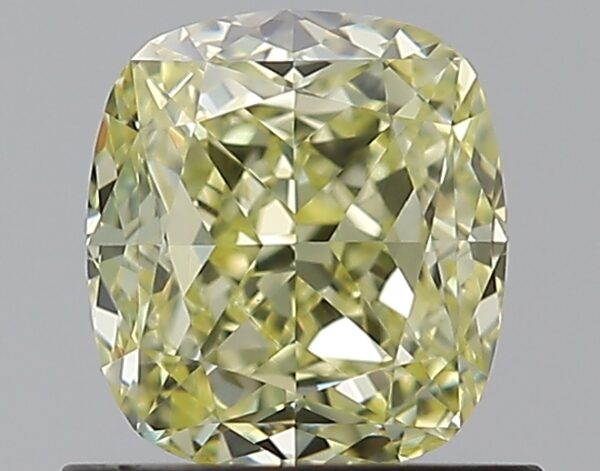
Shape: cushion
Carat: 0.91
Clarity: VVS1
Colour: Y-Z
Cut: EX
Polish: VG
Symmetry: VG
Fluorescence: ST
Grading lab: GIA
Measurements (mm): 5.73 x 5.18 x 3.52